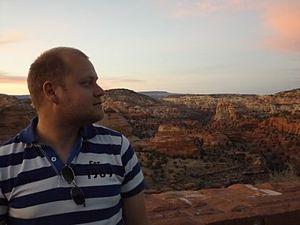
Arnaud Stiepen au Colorado
Arnaud Stiepen, né le 12 août 1986 à Liège, est un géophysicien belge de l'université de Liège. Il est spécialisé dans la haute atmosphère et l'aéronomie des planètes telluriques ainsi que les interactions Soleil-magnétosphère.